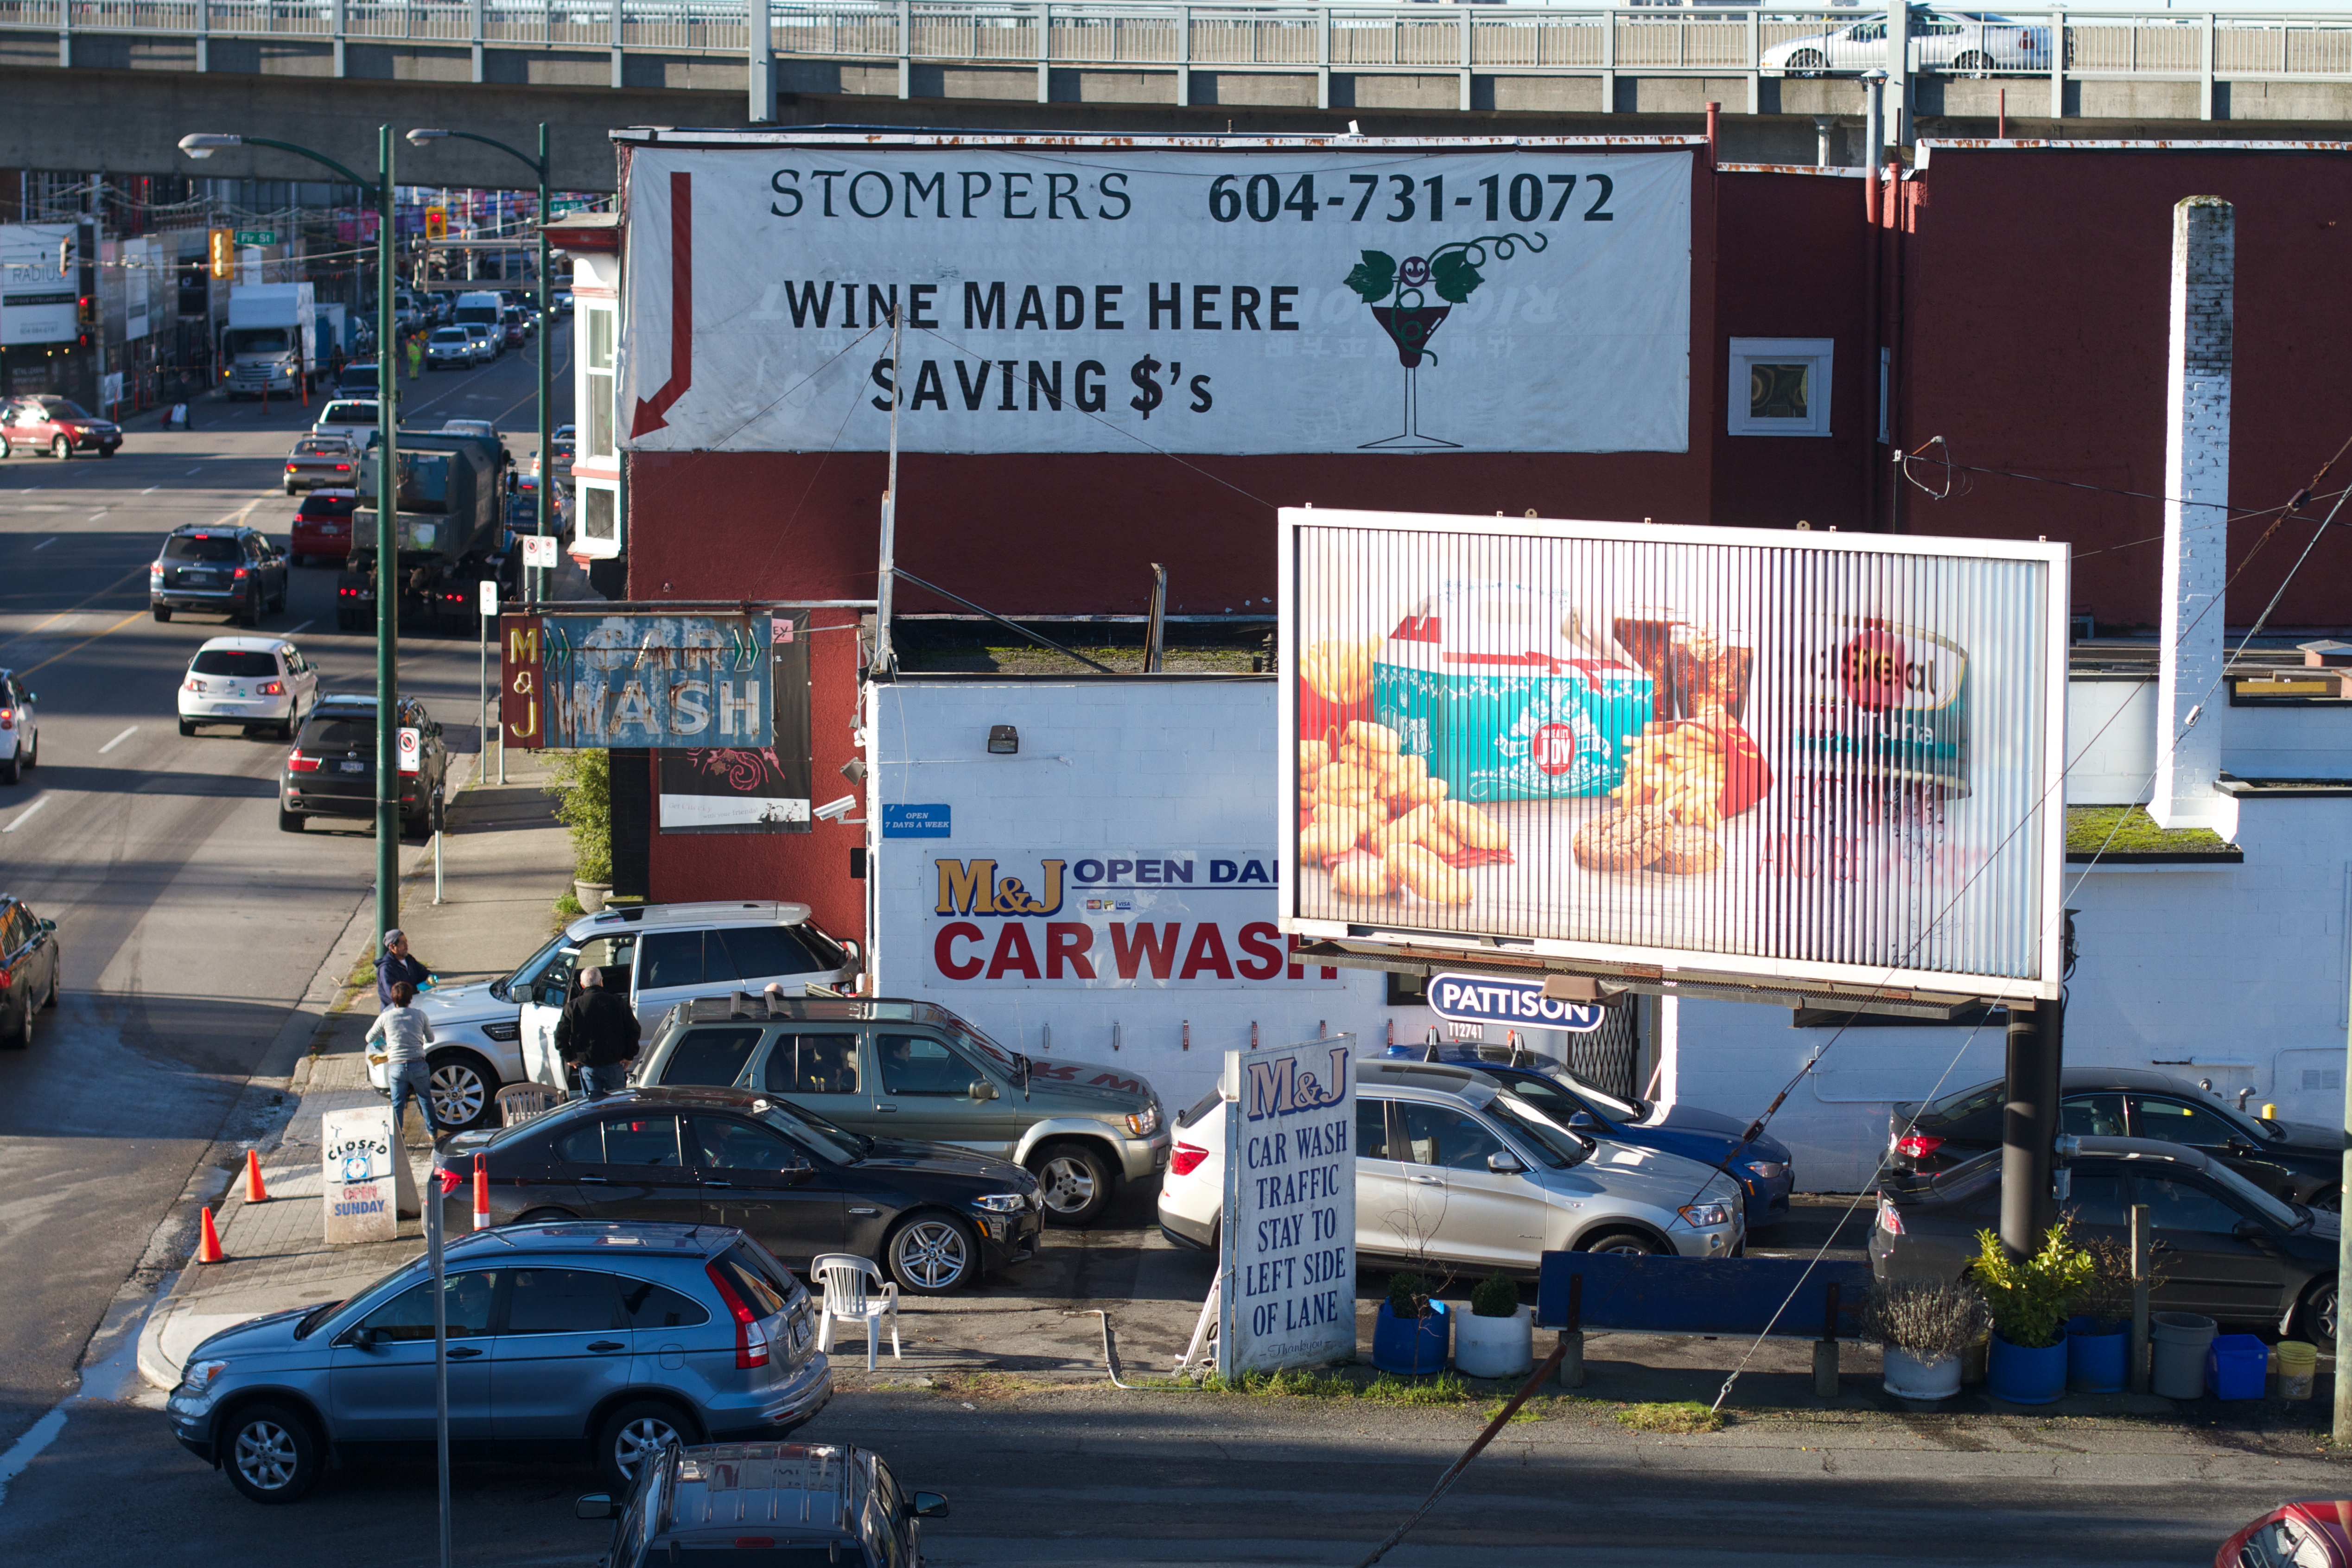
road, street, advertising, downtown, transport, vehicle, infrastructure, urban area, display device